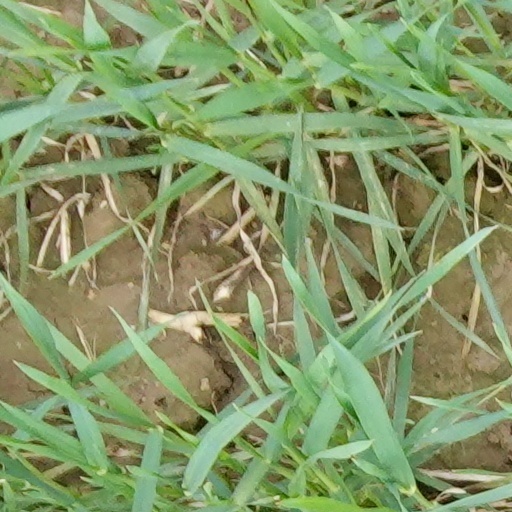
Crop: wheat